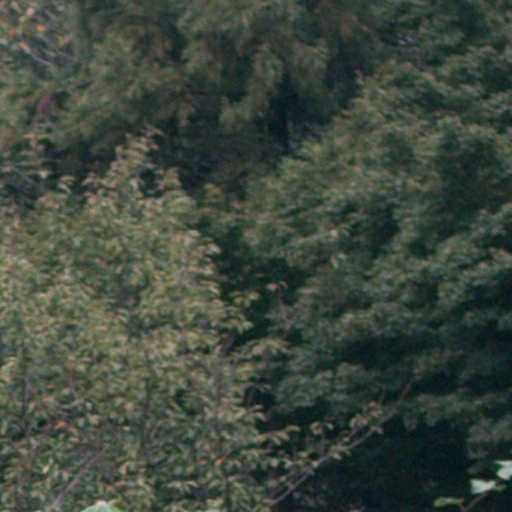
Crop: cassava